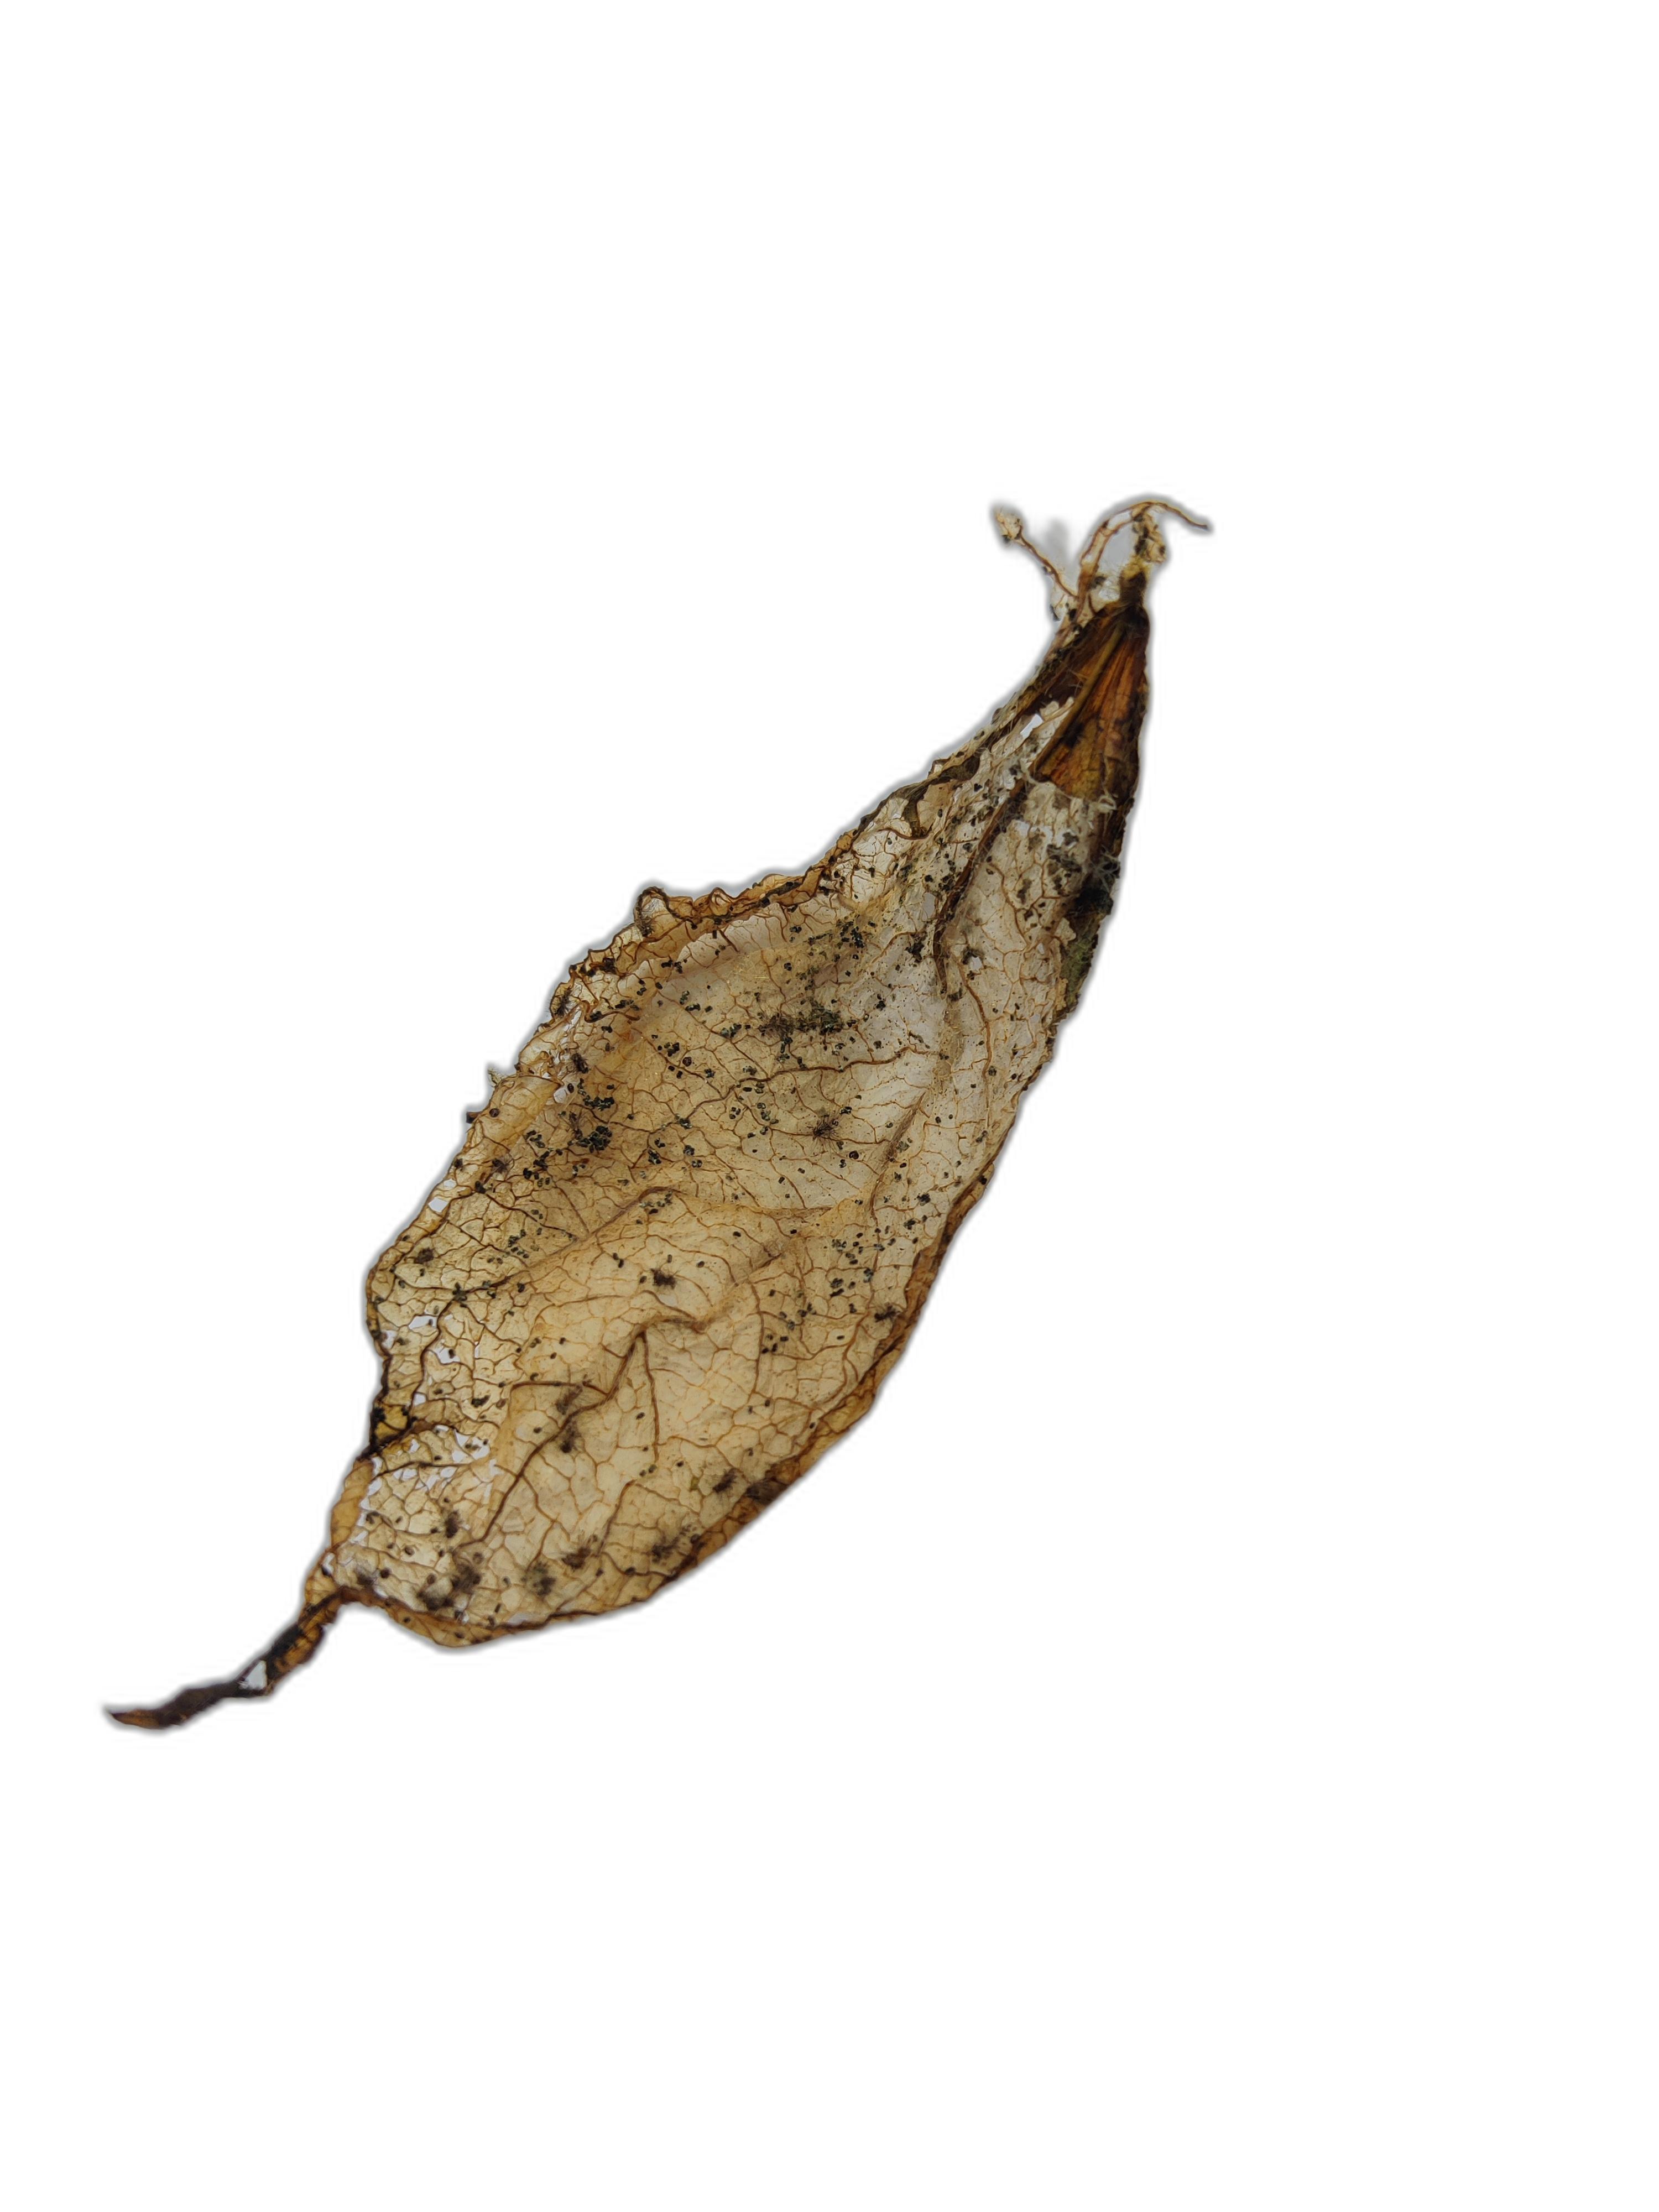
Label: Insect